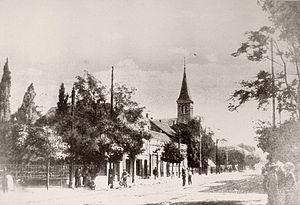
Tbilissi est la capitale de la République de Géorgie, sur les rives de la rivière Koura.
Les Allemands de Géorgie sont des colons allemands installés à partir du début du XIXᵉ siècle en Géorgie, alors partie de l'Empire russe. Ils font partie des minorités ethniques de Géorgie.